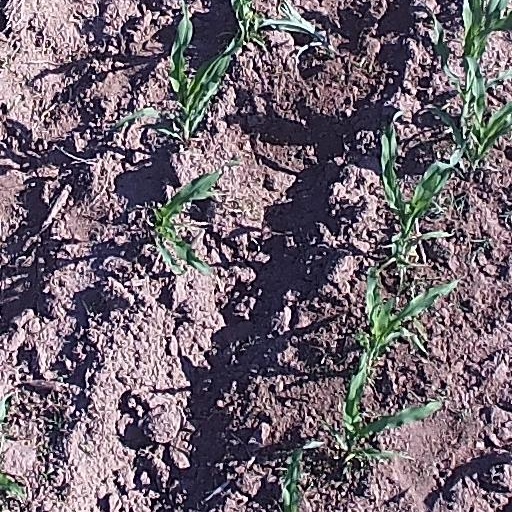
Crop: maize; corn